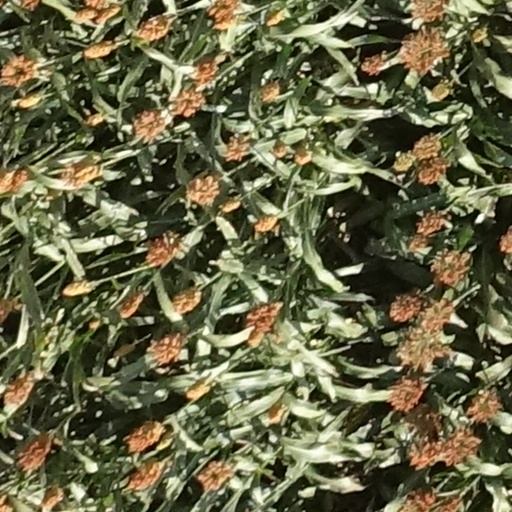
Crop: sorghum